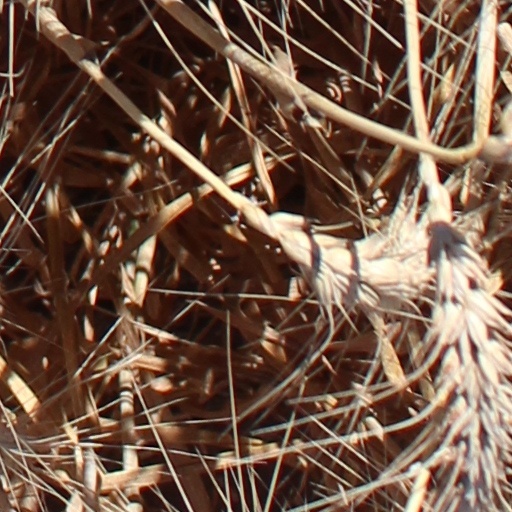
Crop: wheat